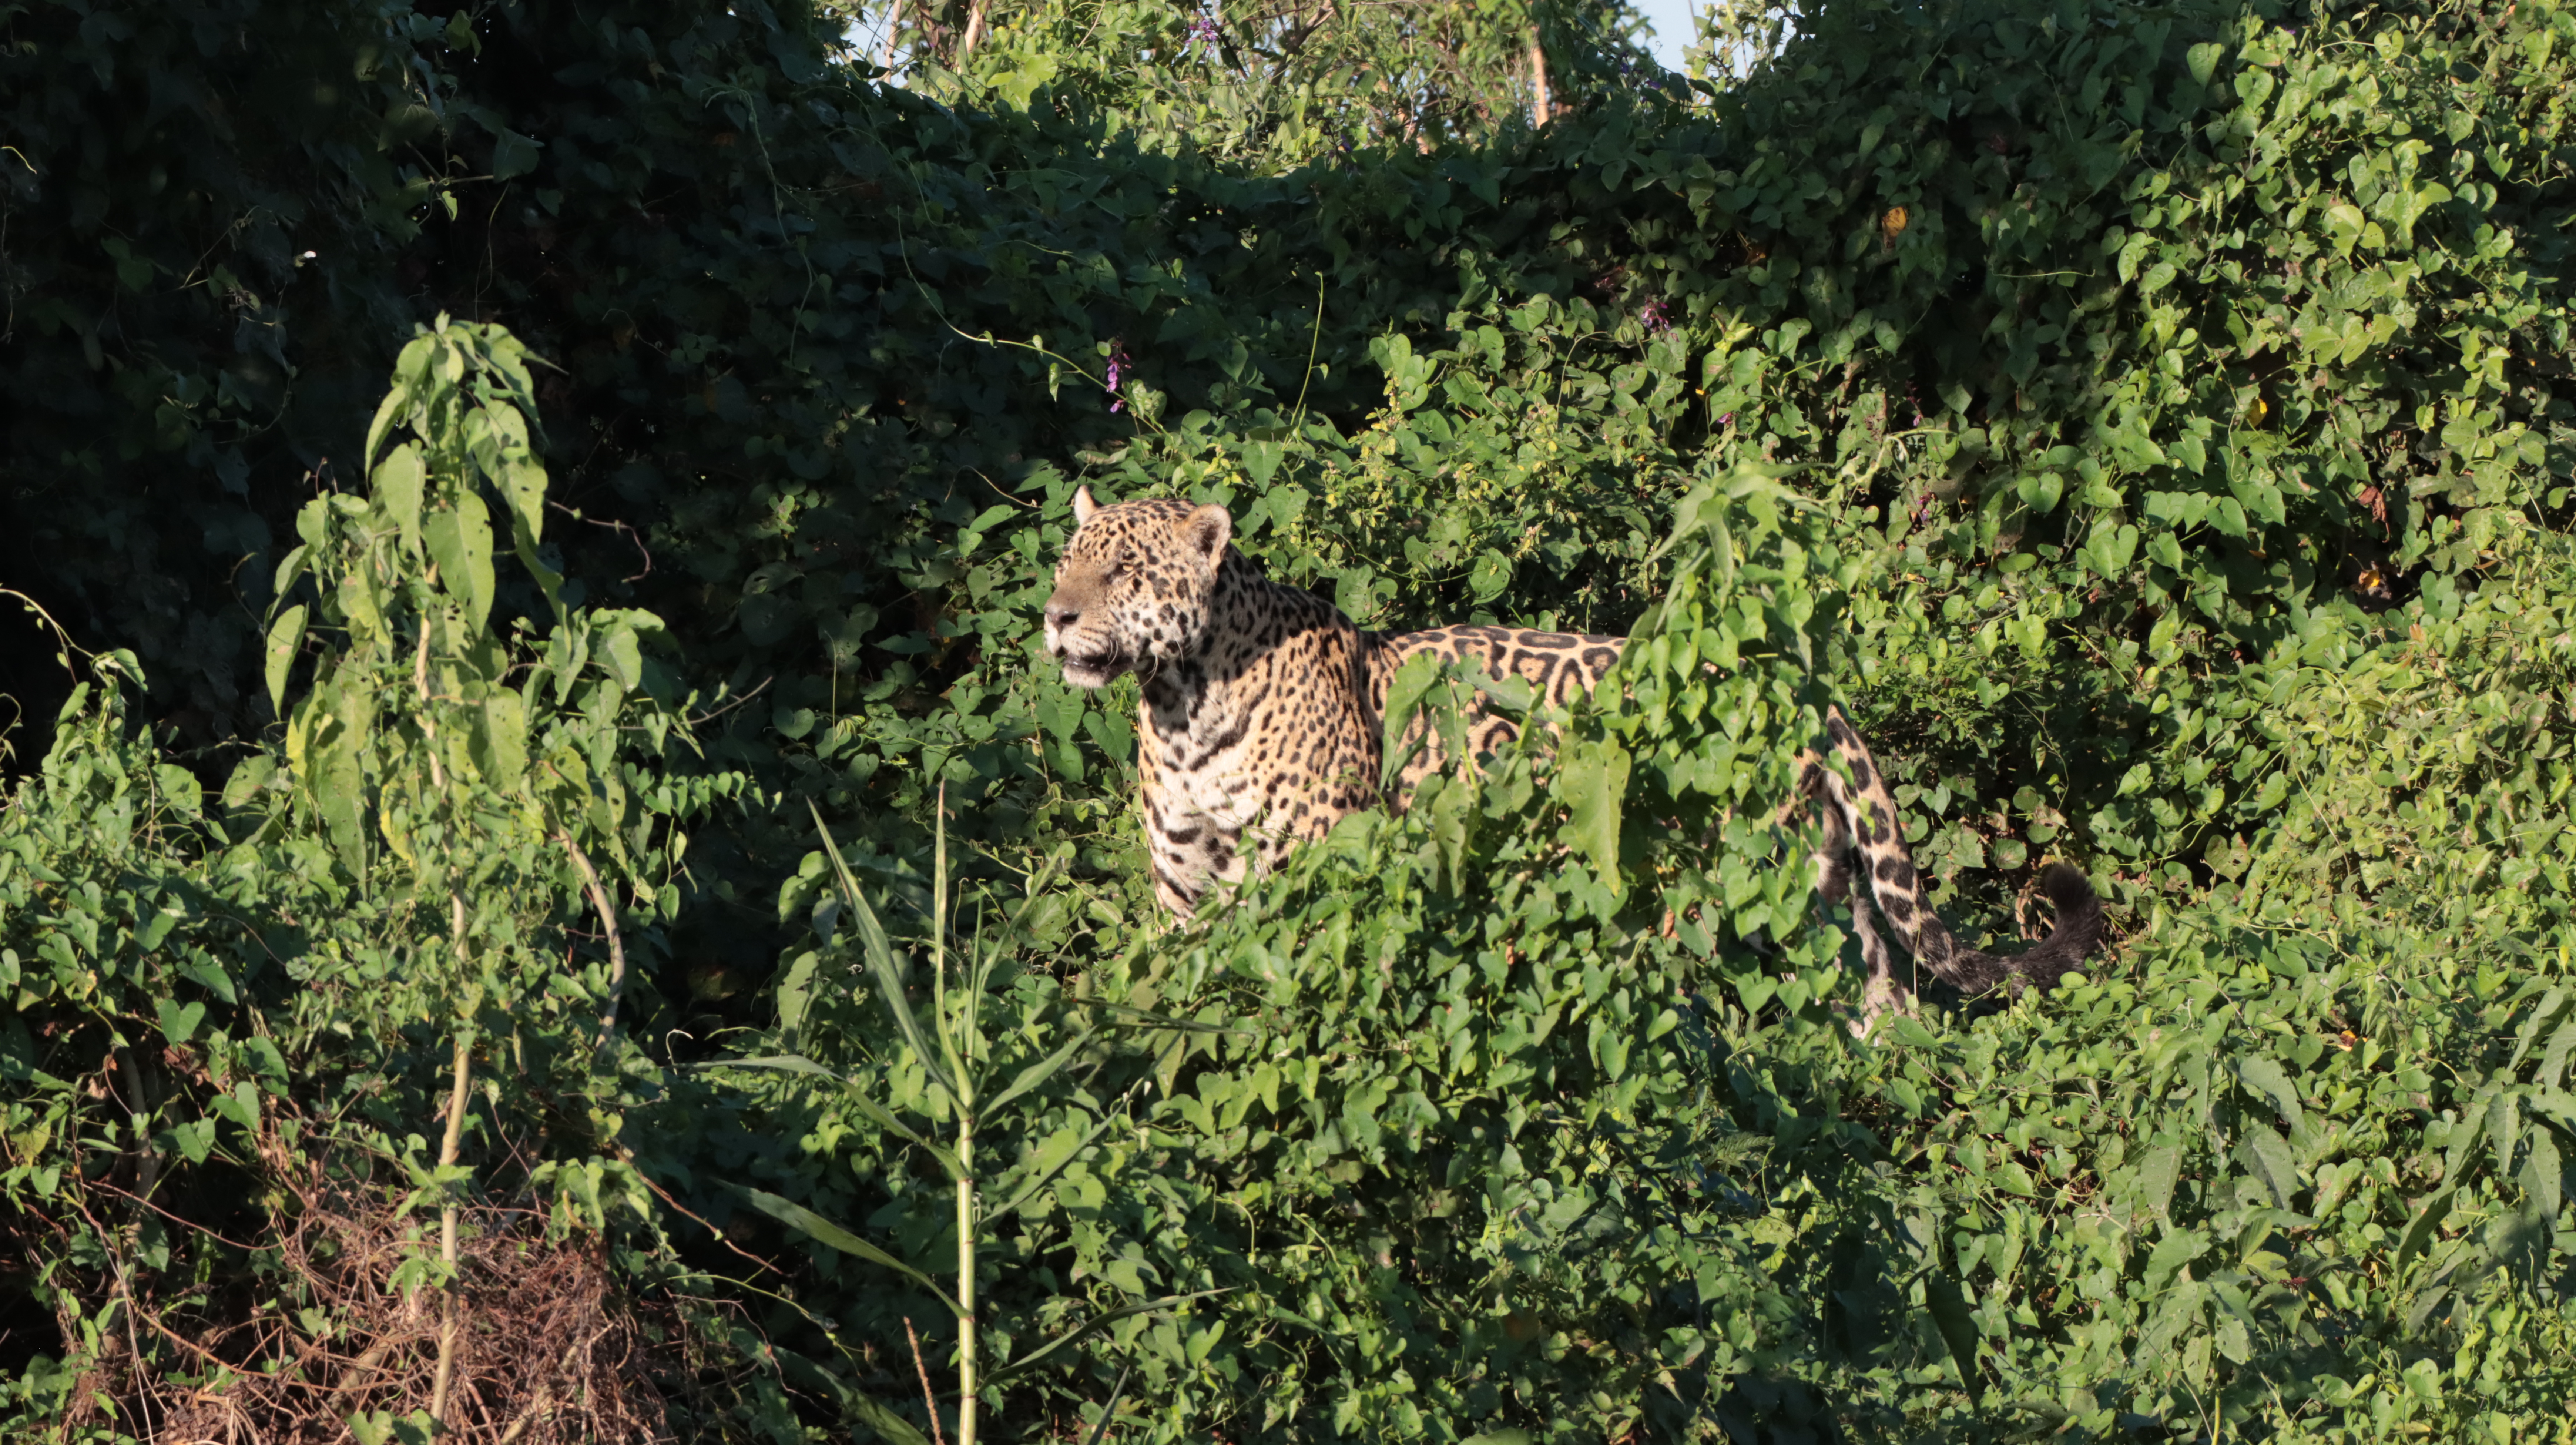
Jaguar: Bernard